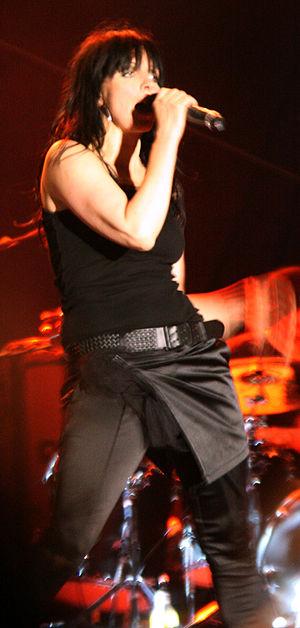
Gabriele Susanne Kerner dite Nena, née le 24 mars 1960 à Hagen, en Allemagne de l'Ouest, est une auteure-compositrice-interprète, chanteuse et actrice allemande.